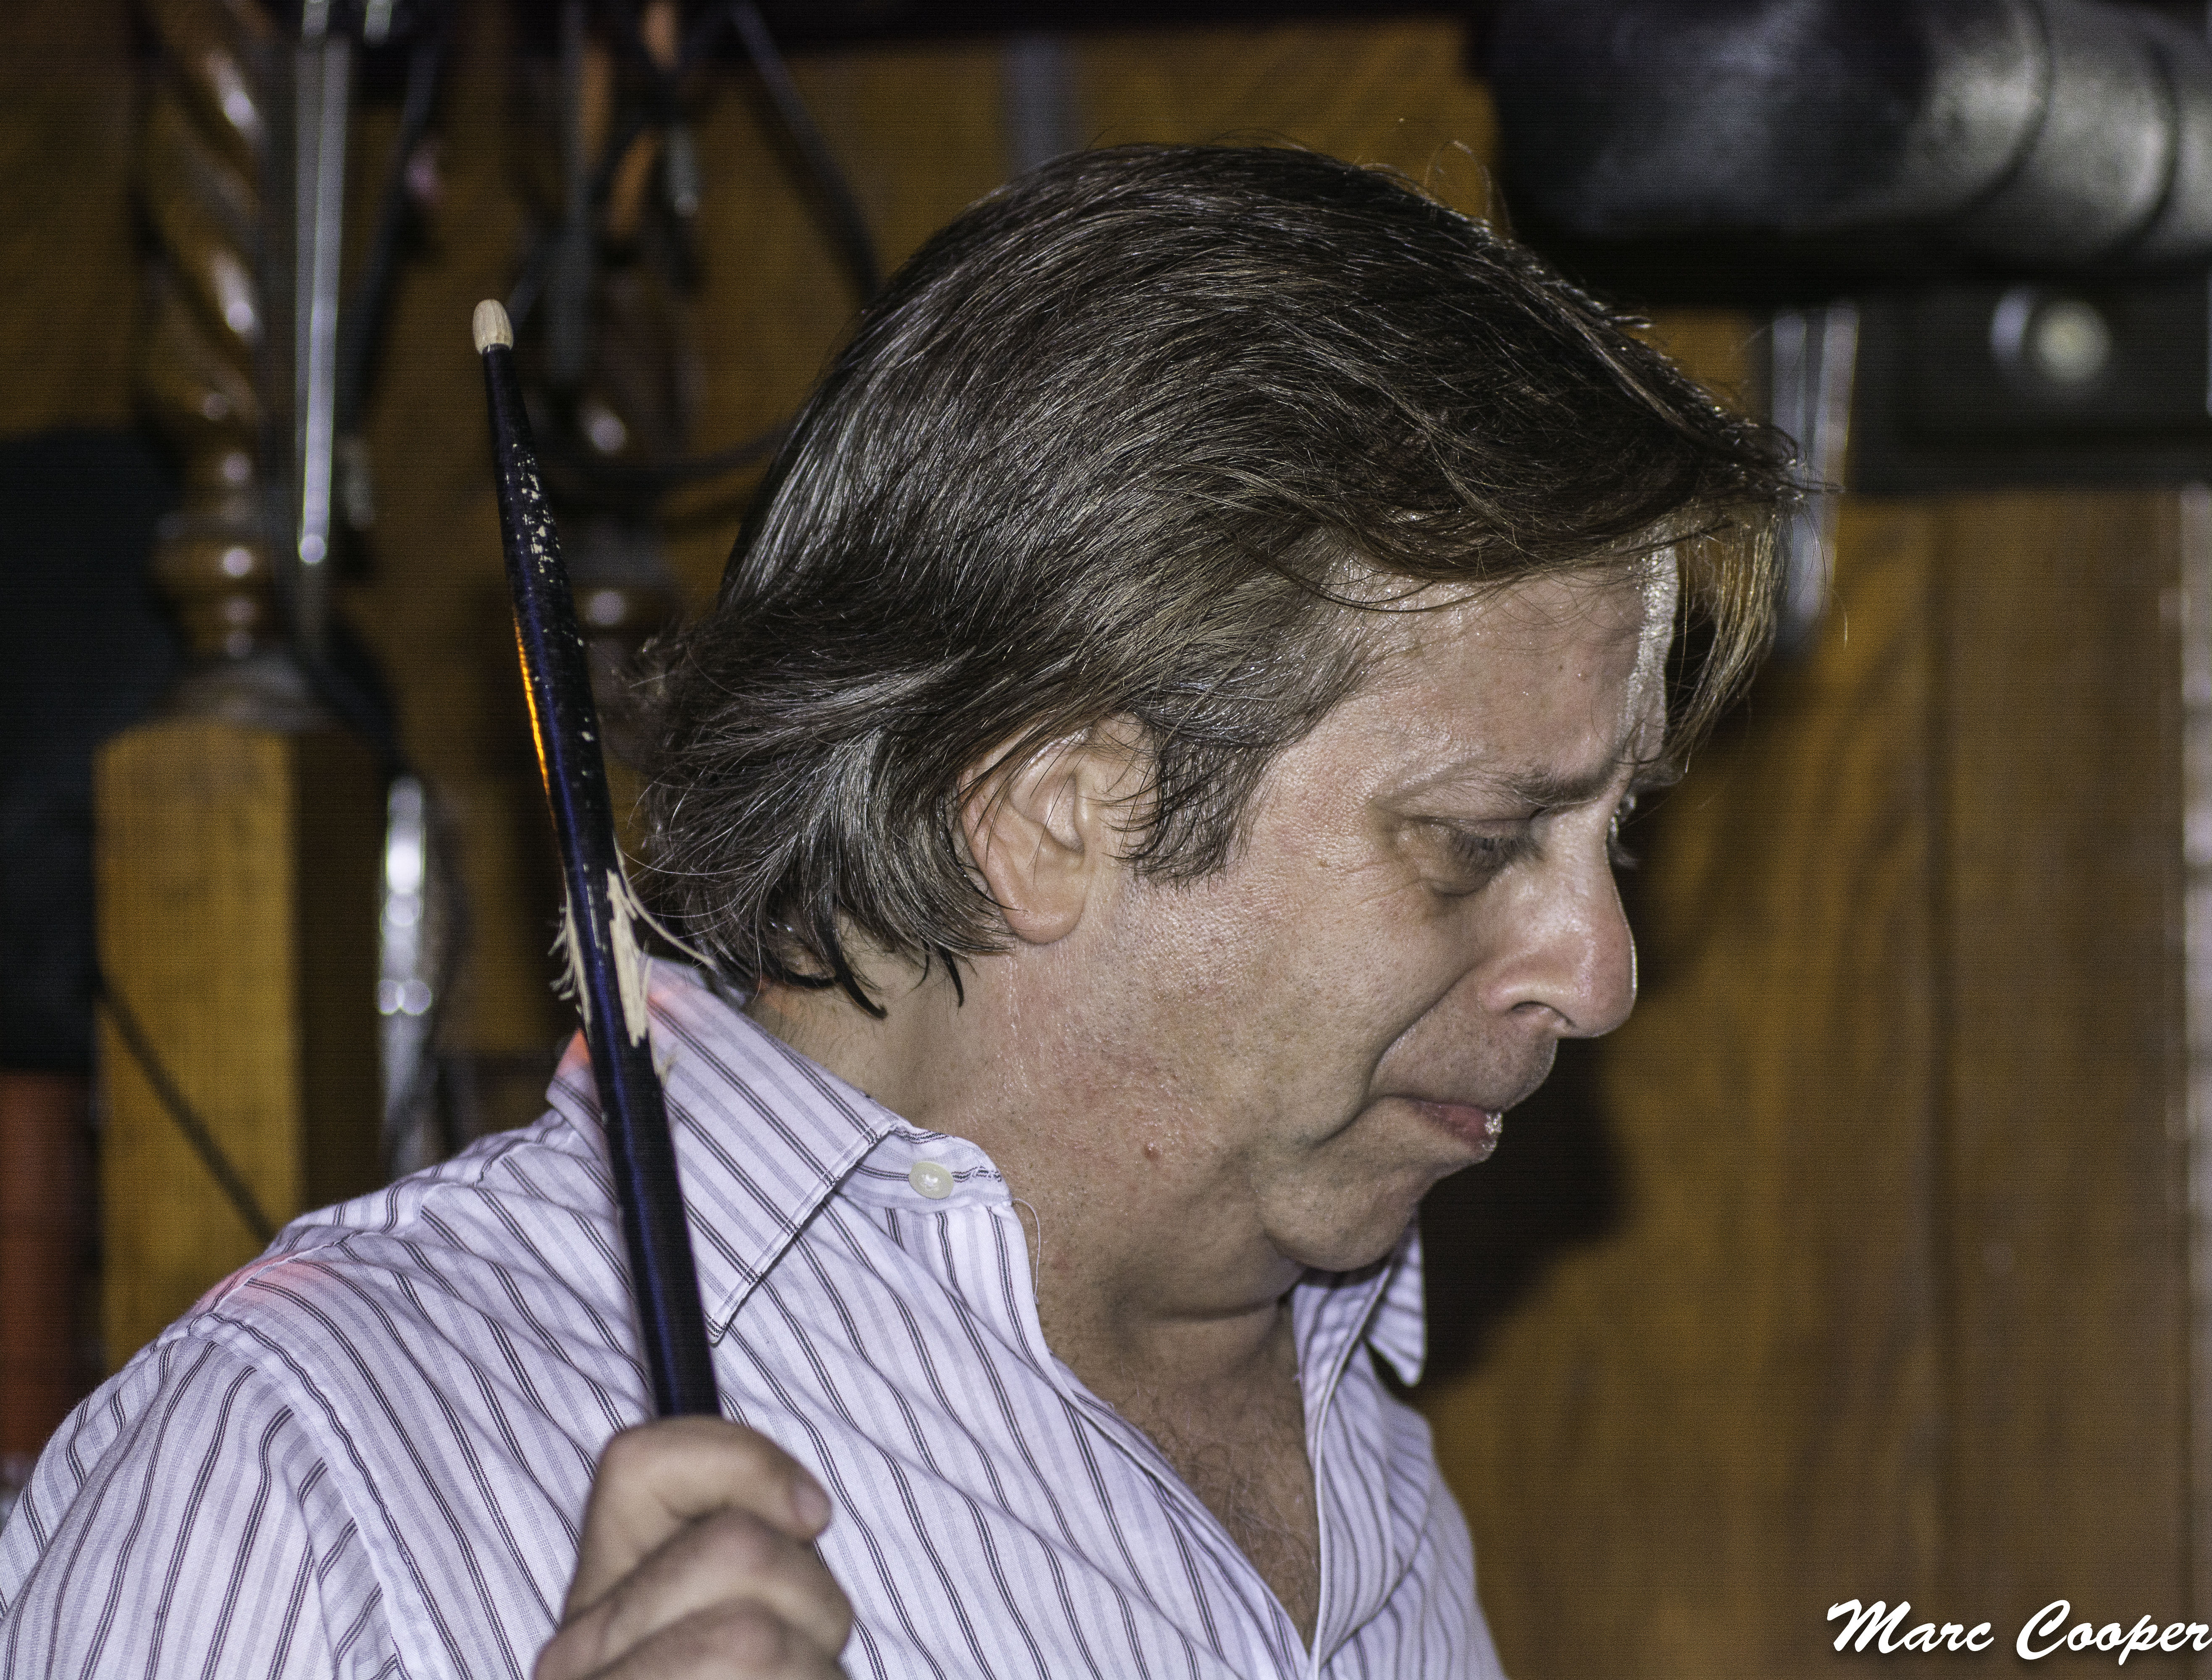
person, cool image, losangeles, dummer, bluesmusicians, davekida, i